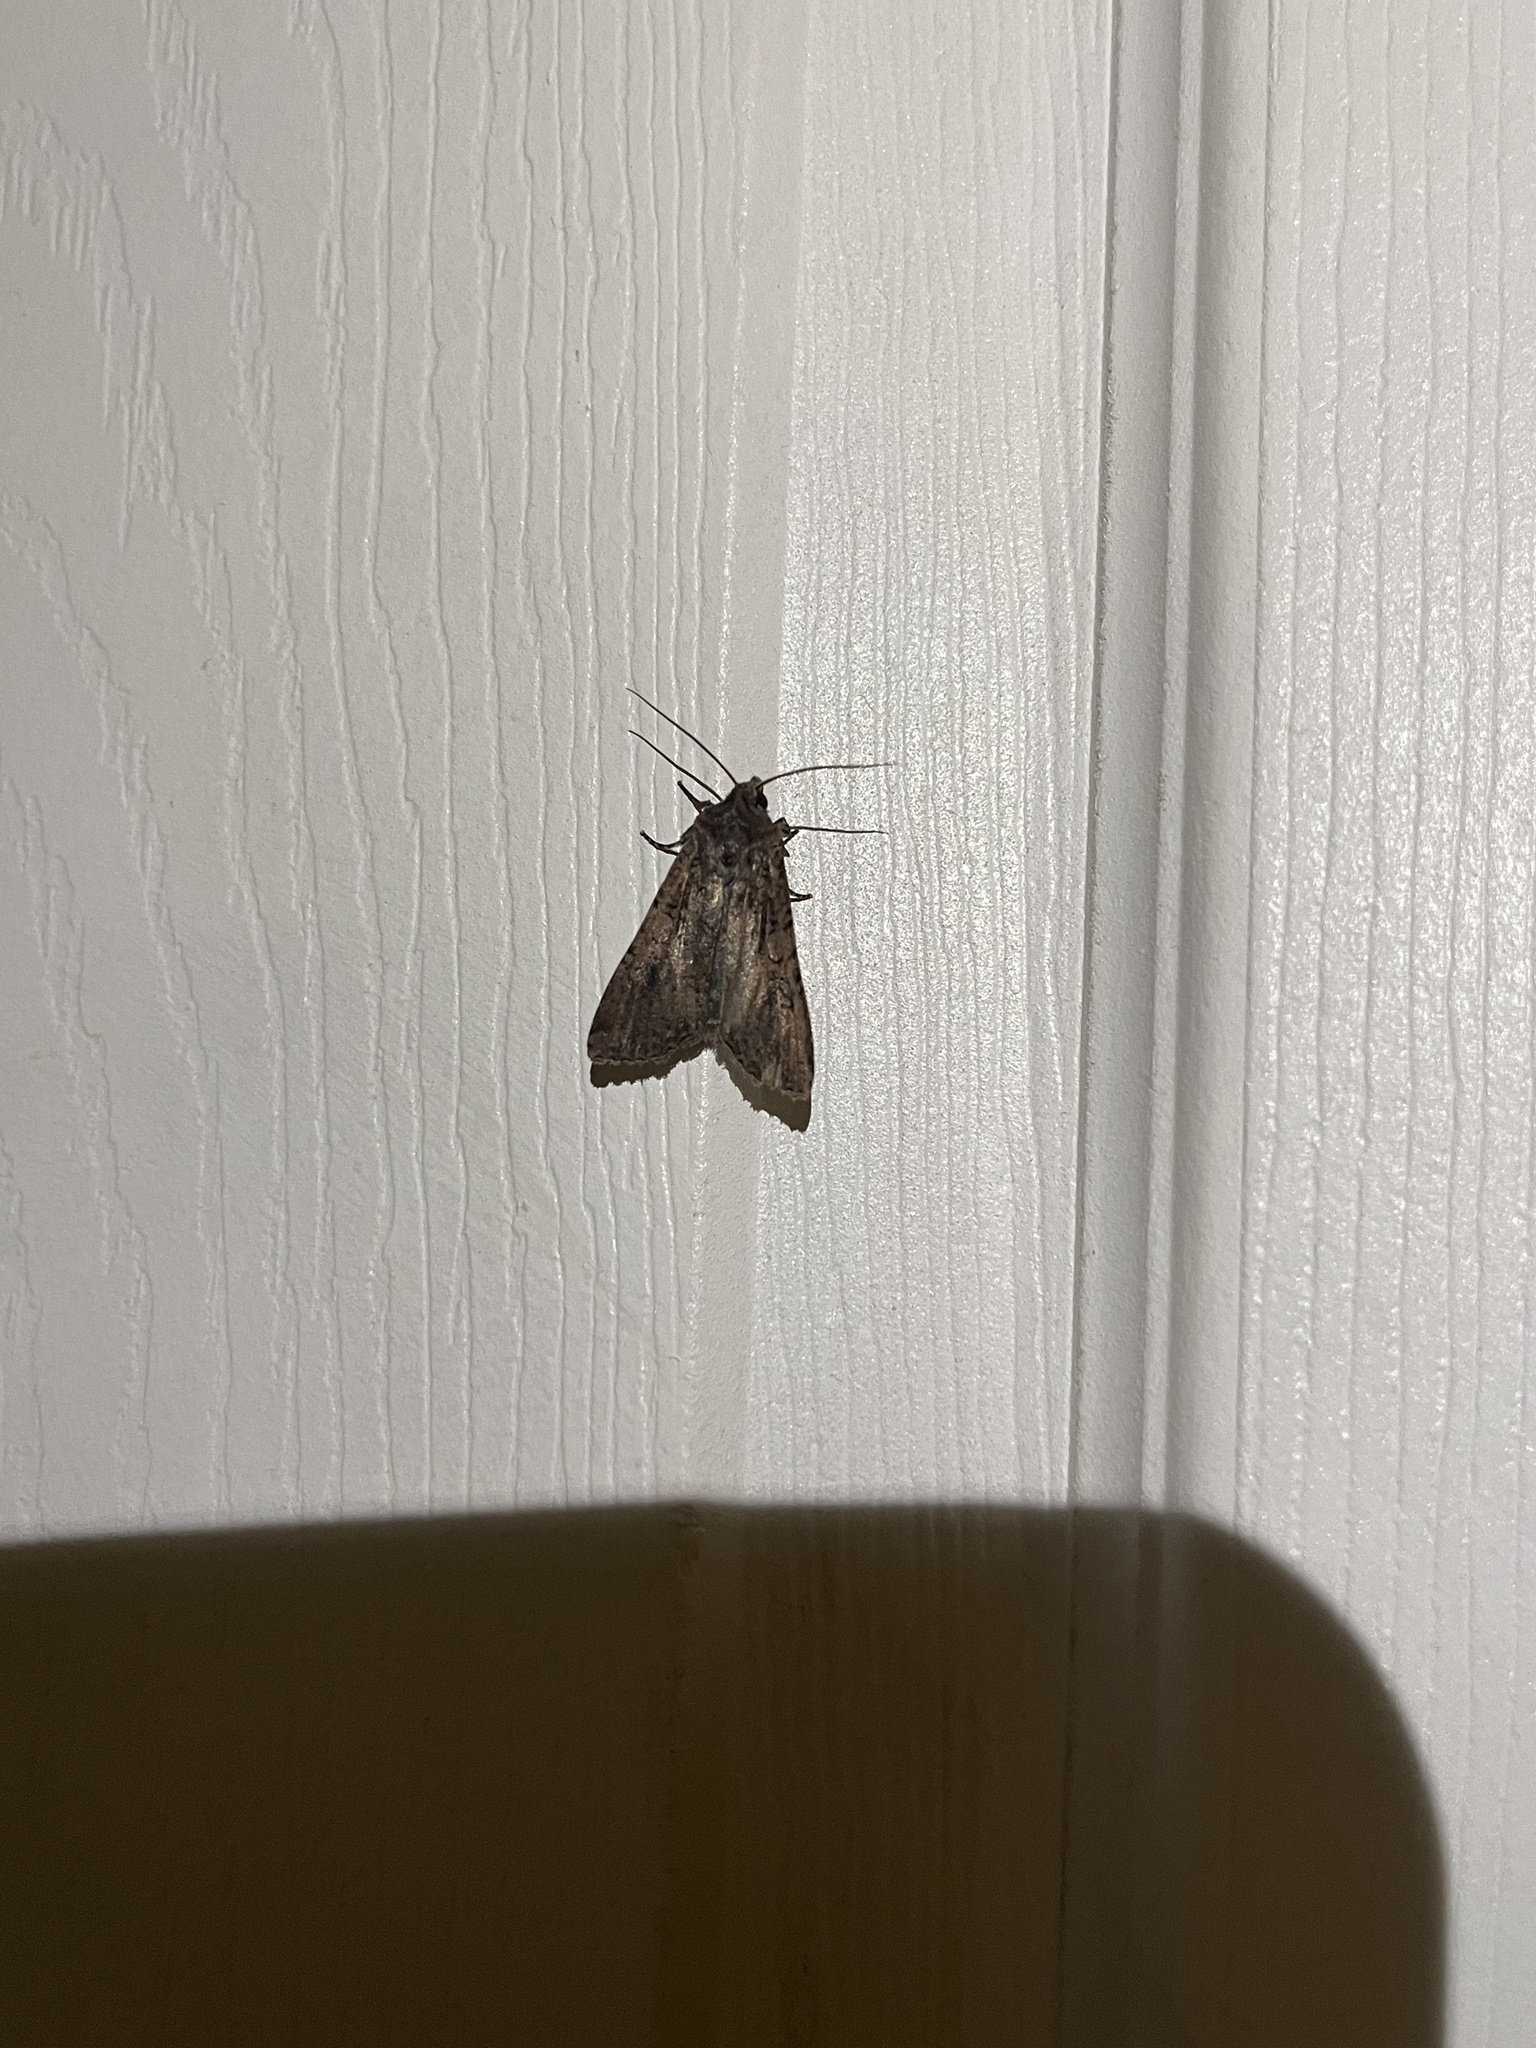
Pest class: cutworms